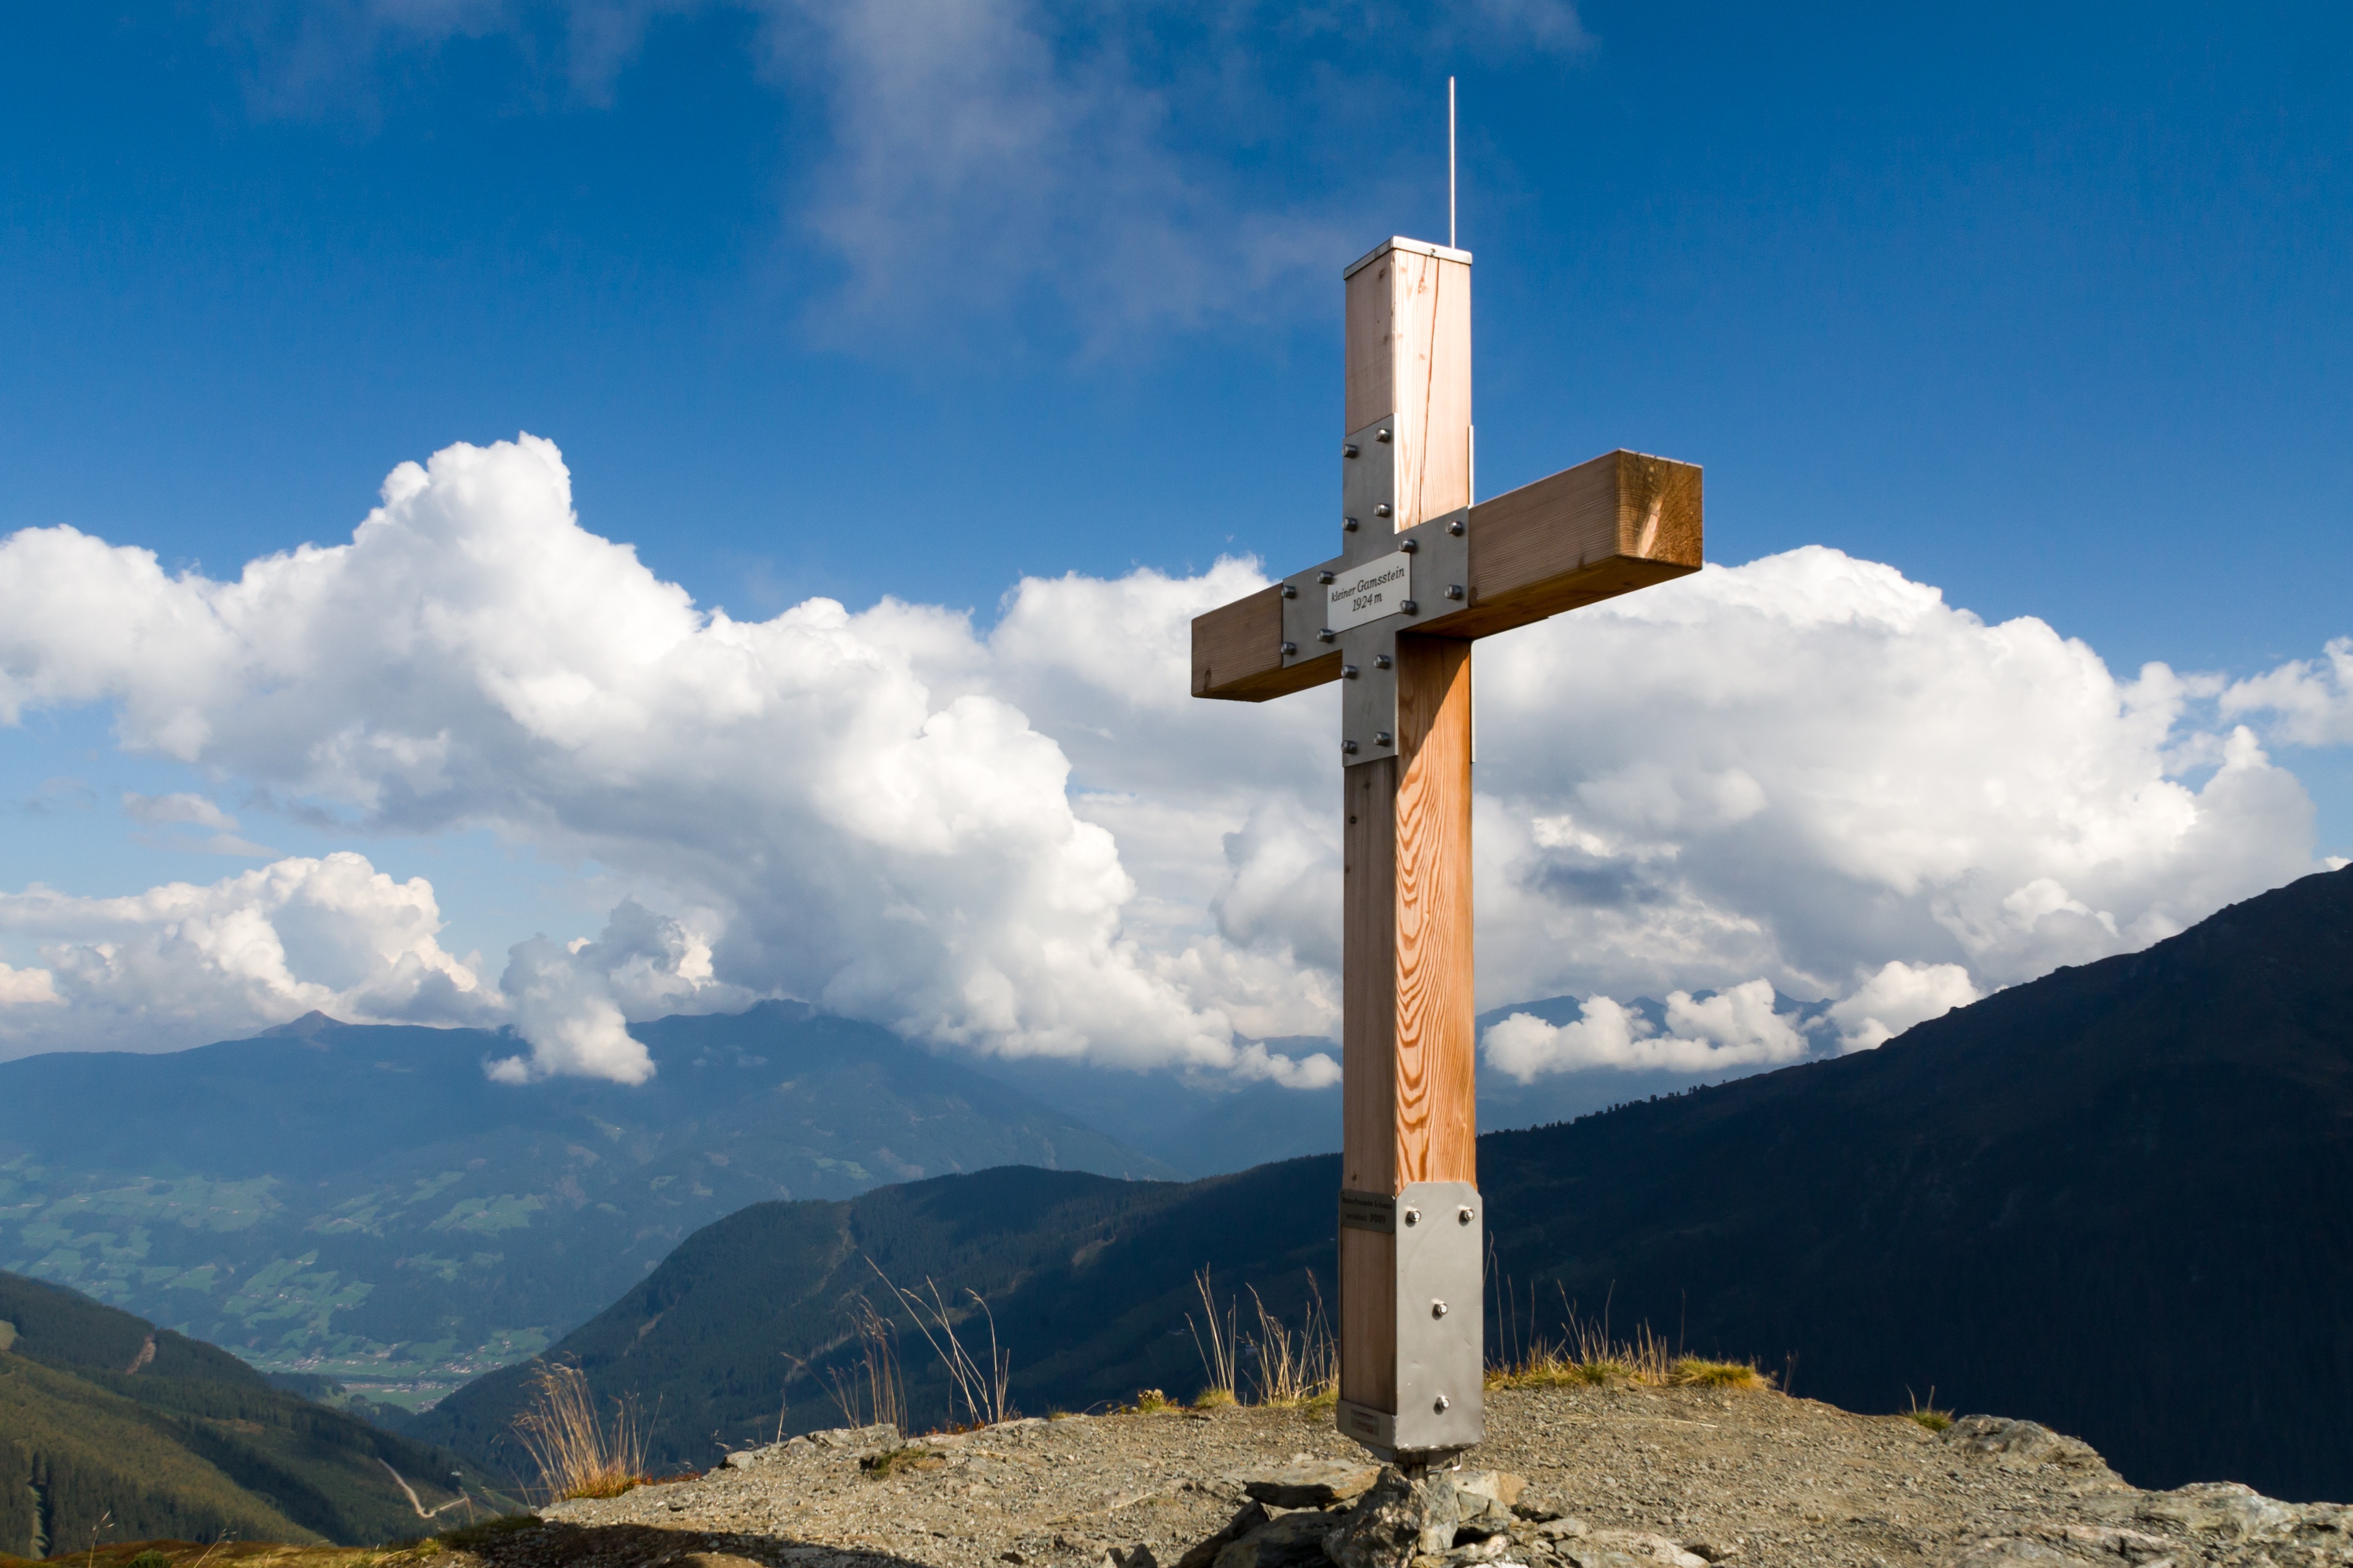
mountain, cloud, sky, view, wind, mountain range, alpine, cross, summit, austria, mountaineering, sunny, mountains, viewpoint, tyrol, distant view, summit cross, mountainous landforms